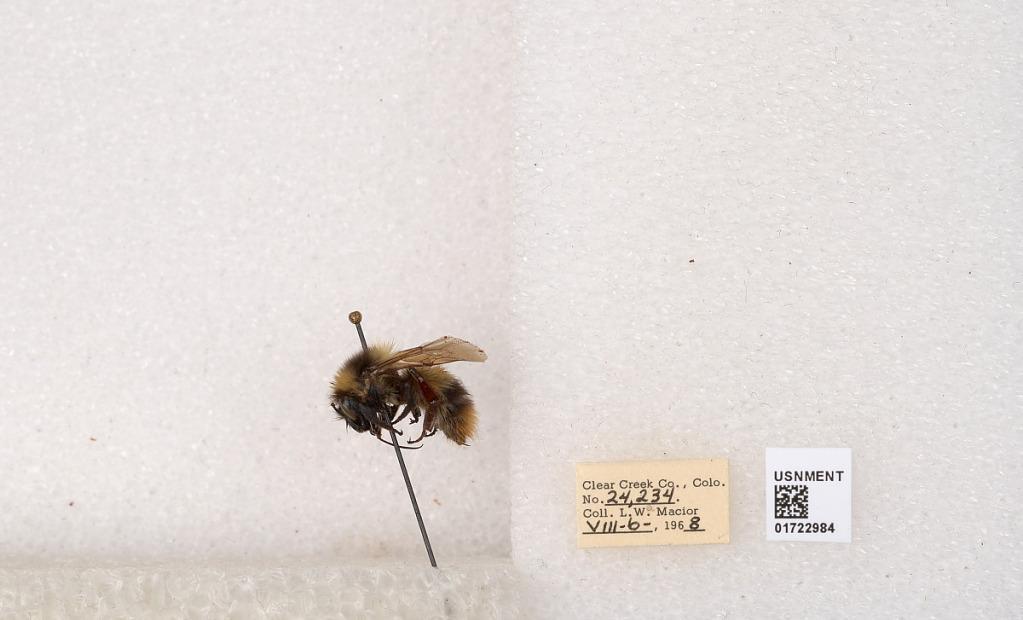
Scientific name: Bombus kirbyellus
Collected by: L. Macior
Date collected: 1968-8-6
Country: United States
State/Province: Colorado
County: Clear Creek
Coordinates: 39.6891, -105.644